David Bowdich

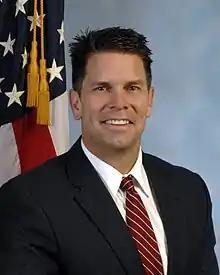
Official portrait, 2012

David Bowdich is an American former law enforcement officer serving since 2022 as Chief Security Officer of the Walt Disney Company. Prior, he served as the Deputy Director of the FBI from 2018 to 2021.